Question: What color is it?
Tambaya: Wani launi ne wannan?
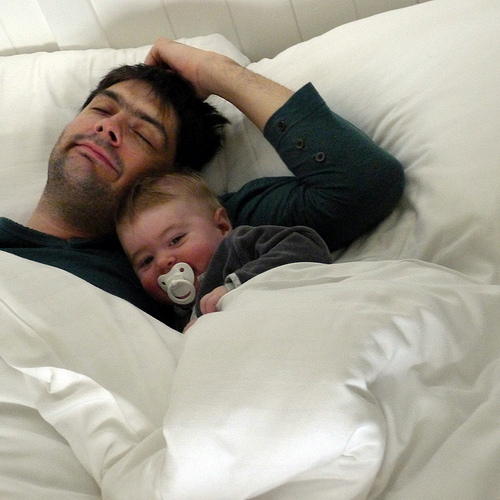
Answer: White.
Amsa: Fari.